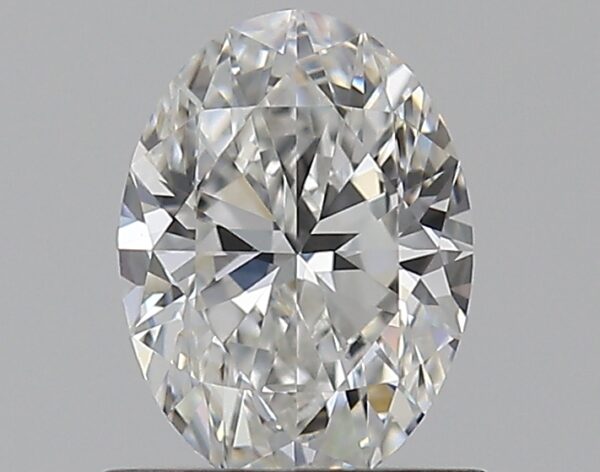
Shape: oval
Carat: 0.7
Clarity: VVS1
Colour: F
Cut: EX
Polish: EX
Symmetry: VG
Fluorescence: N
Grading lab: GIA
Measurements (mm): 6.83 x 5 x 3.16